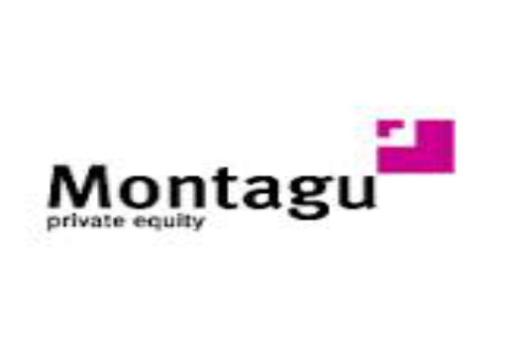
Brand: montagu
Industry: Clothes